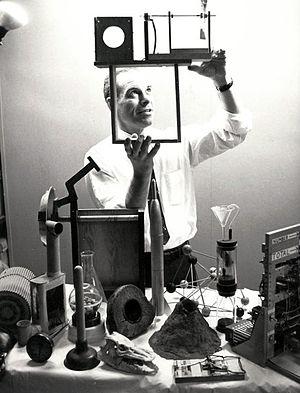
Watch Mr. Wizard est une ancienne émission télévisée américaine de vulgarisation scientifique à destination des enfants, présentée par Don Herbert.